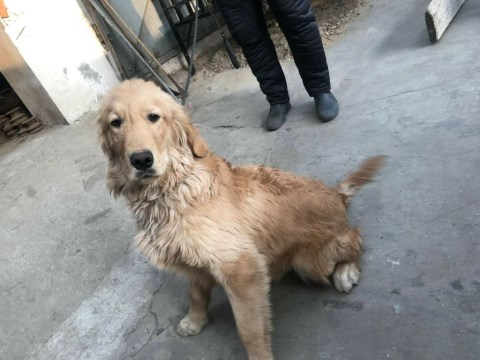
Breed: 5355-n000126-golden_retriever